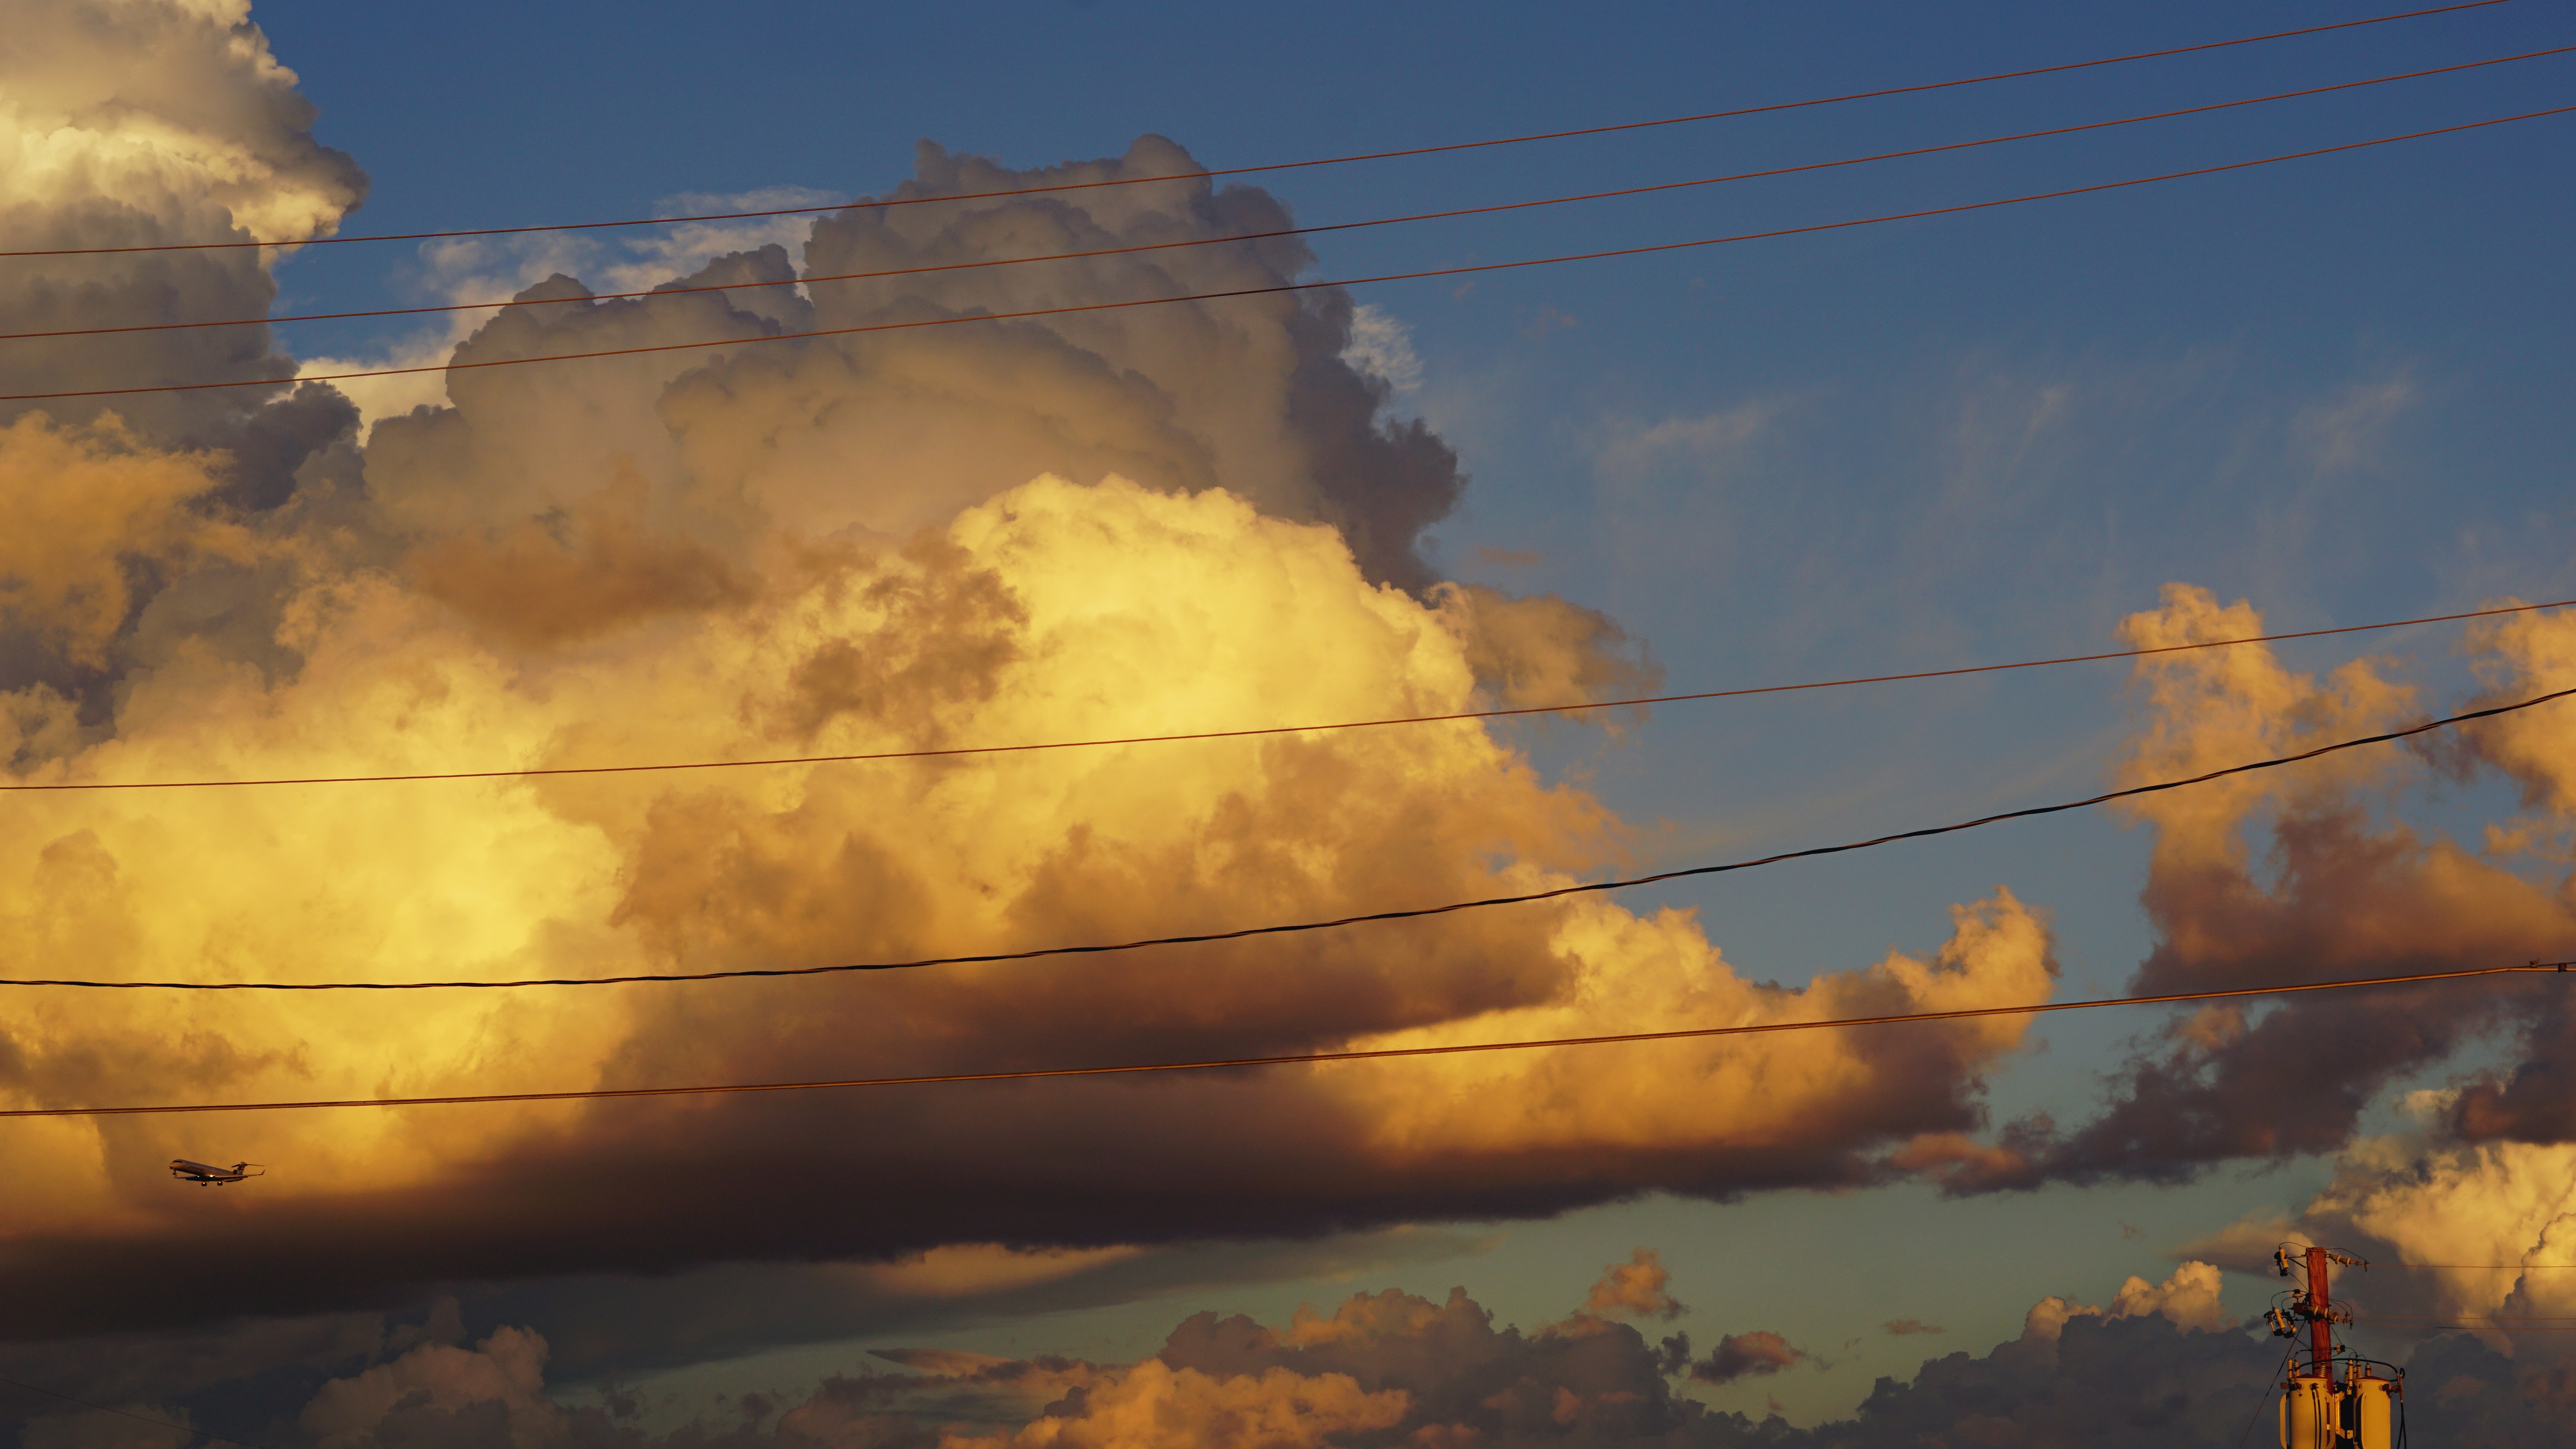
cloud, sky, sunset, atmosphere, fire, atmosphere of earth